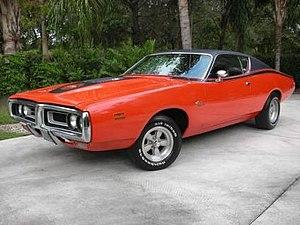
Les Dodge Super Bee étaient des muscle cars de production limitée que Dodge, une division de Chrysler, a produit de 1968 à 1971. La “mascotte” du logo Super Bee a été ressuscitée pour agrémenter les custodes des modèles Ram Rumble Bee 2004, et des Dodge Charger Super Bee du millésime 2007.